Fatsani: A Tale of Survival

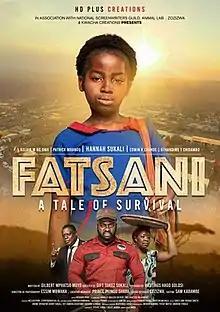
Poster

Fatsani: A Tale of Survival is a 2020 Malawian drama film directed by Gift Sukez Sukali. It follows the life of a young girl Fatsani who is forced to sell bananas in the streets after her school is closed due to sanitation issues. It was selected as the Malawian entry for the Best International Feature Film at the 94th Academy Awards.